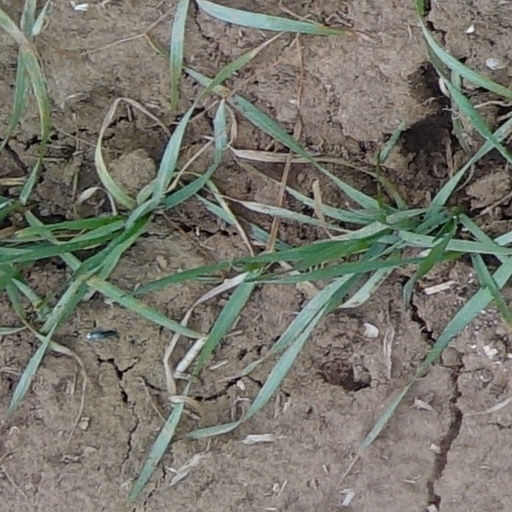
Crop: wheat